USS Arthur W. Radford

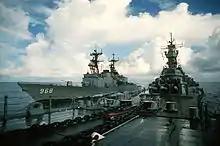
"Arthur W. Radford" performing an underway replenishment with "Iowa".

"Arthur W. Radford" operated briefly in the Virginia Capes area in January 1984 before undergoing an overhaul at the Metro Machine Shipyard at Portsmouth, Virginia, between 16 February and 27 April. Subsequently, undergoing sea trials and repairs in the floating drydock , "Arthur W. Radford" conducted routine training out of Norfolk through early August.